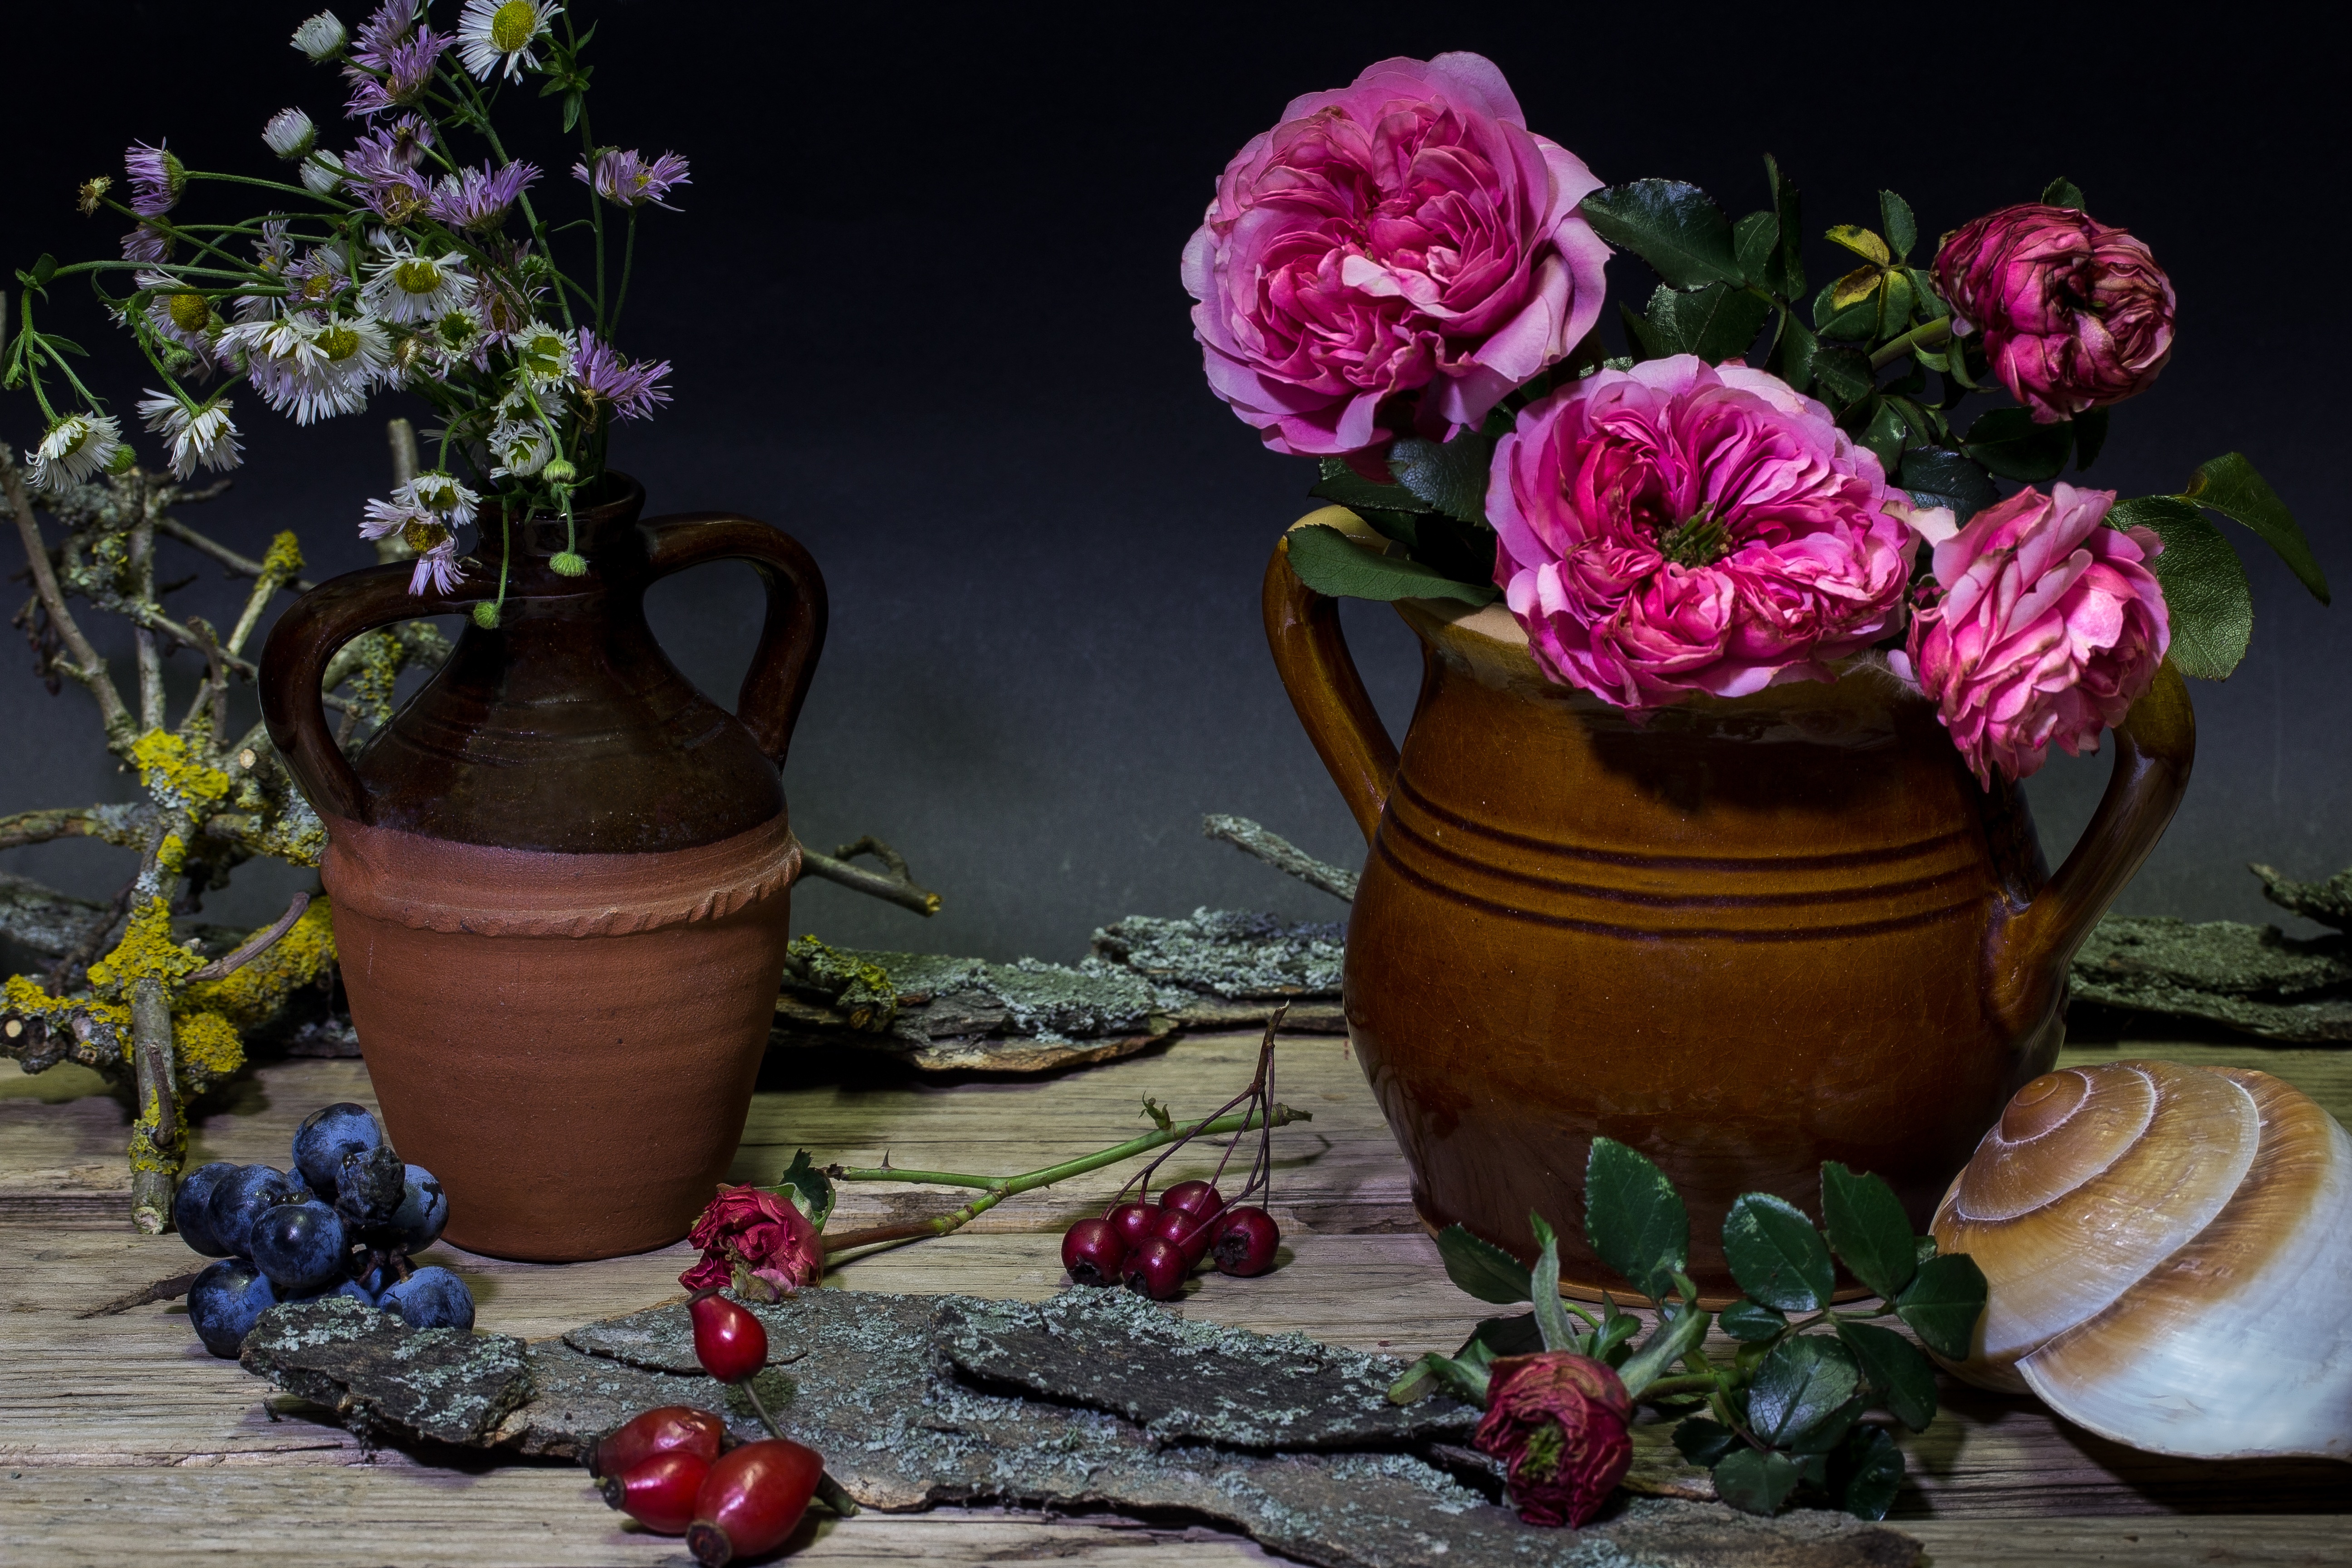
plant, wood, flower, bouquet, vase, flora, still life, wild flower, painting, deco, flowers, roses, art, berries, floristry, mussels, flowering plant, floral design, still life photography, land plant, flower arranging